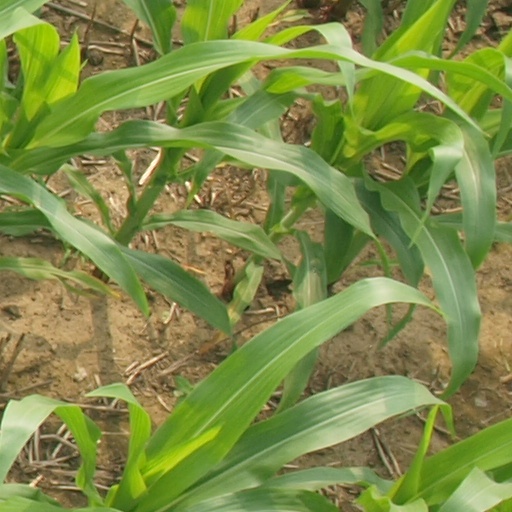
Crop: maize; corn